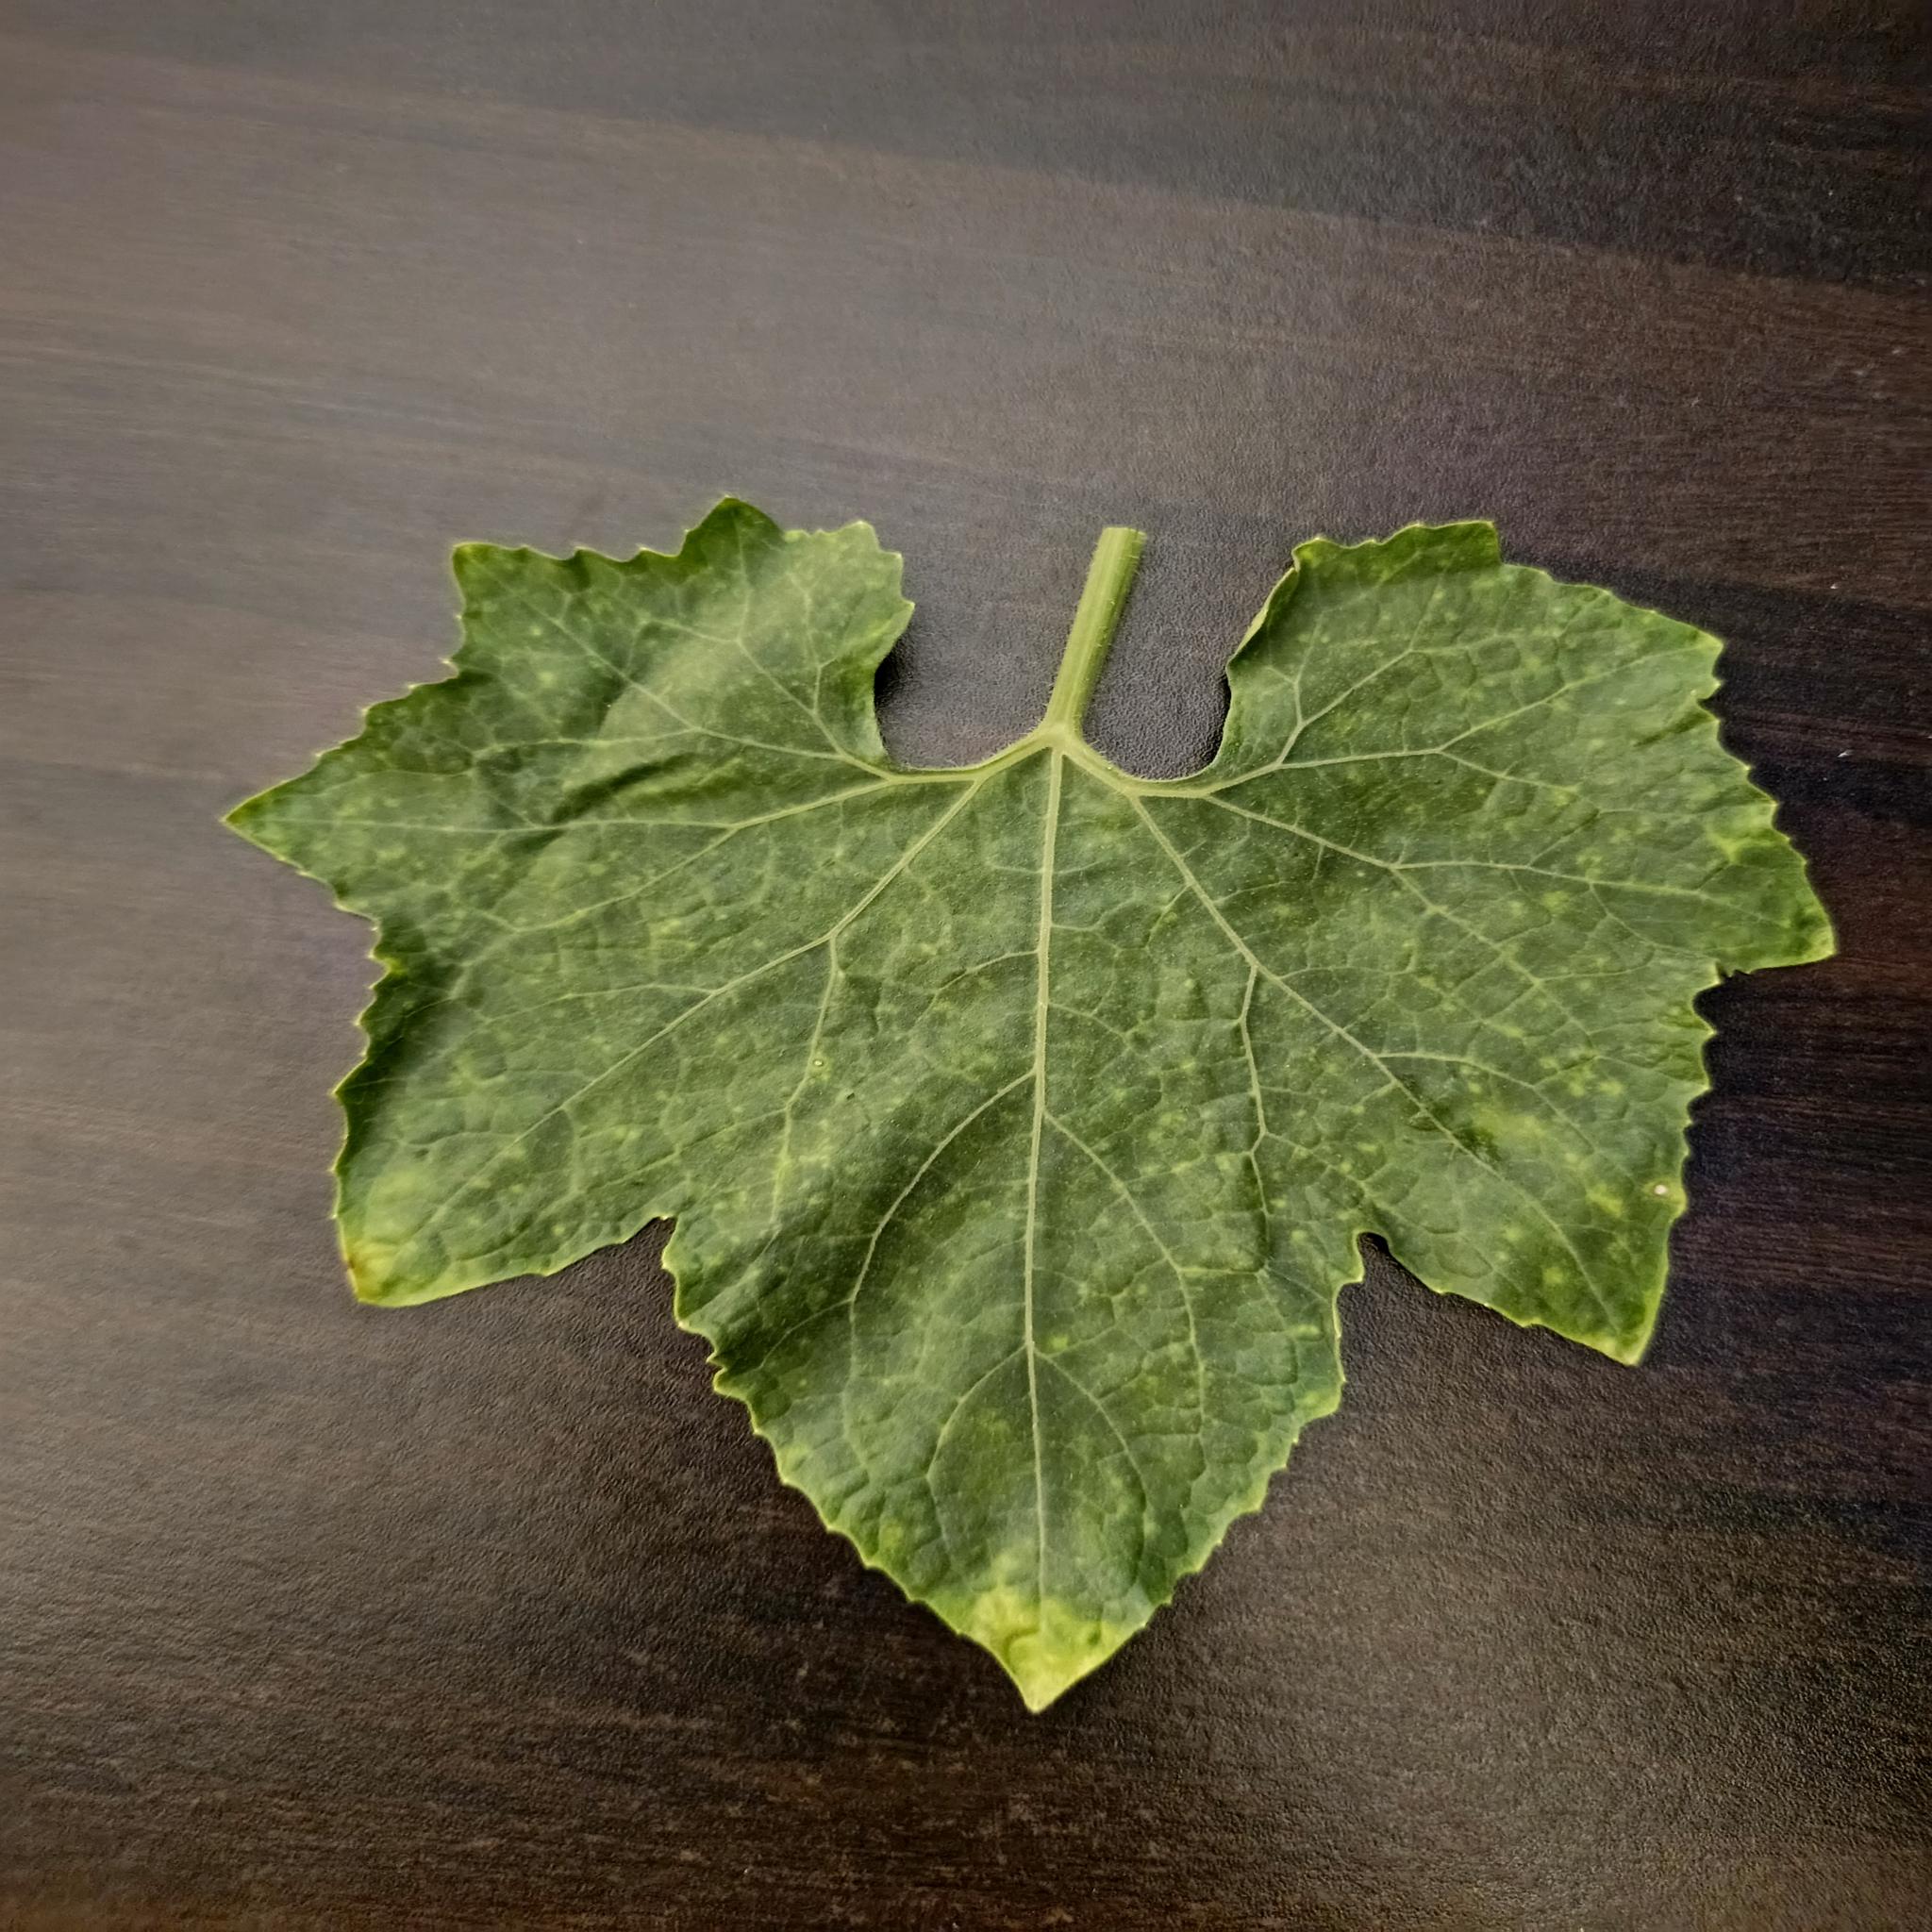
Label: Downy mildew